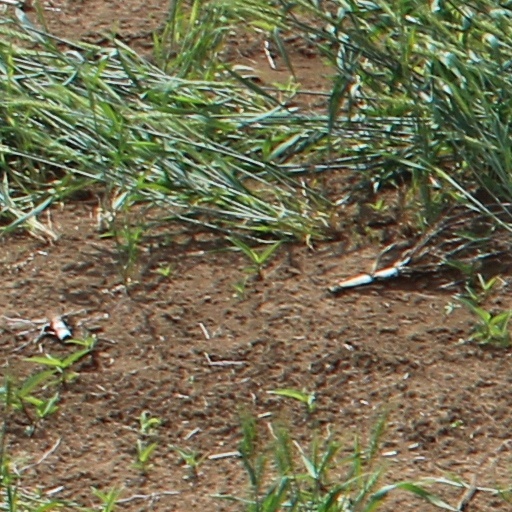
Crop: wheat